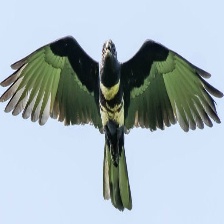
Species: BLACK BAZA
Scientific name: AVICEDA LEUPHOTES